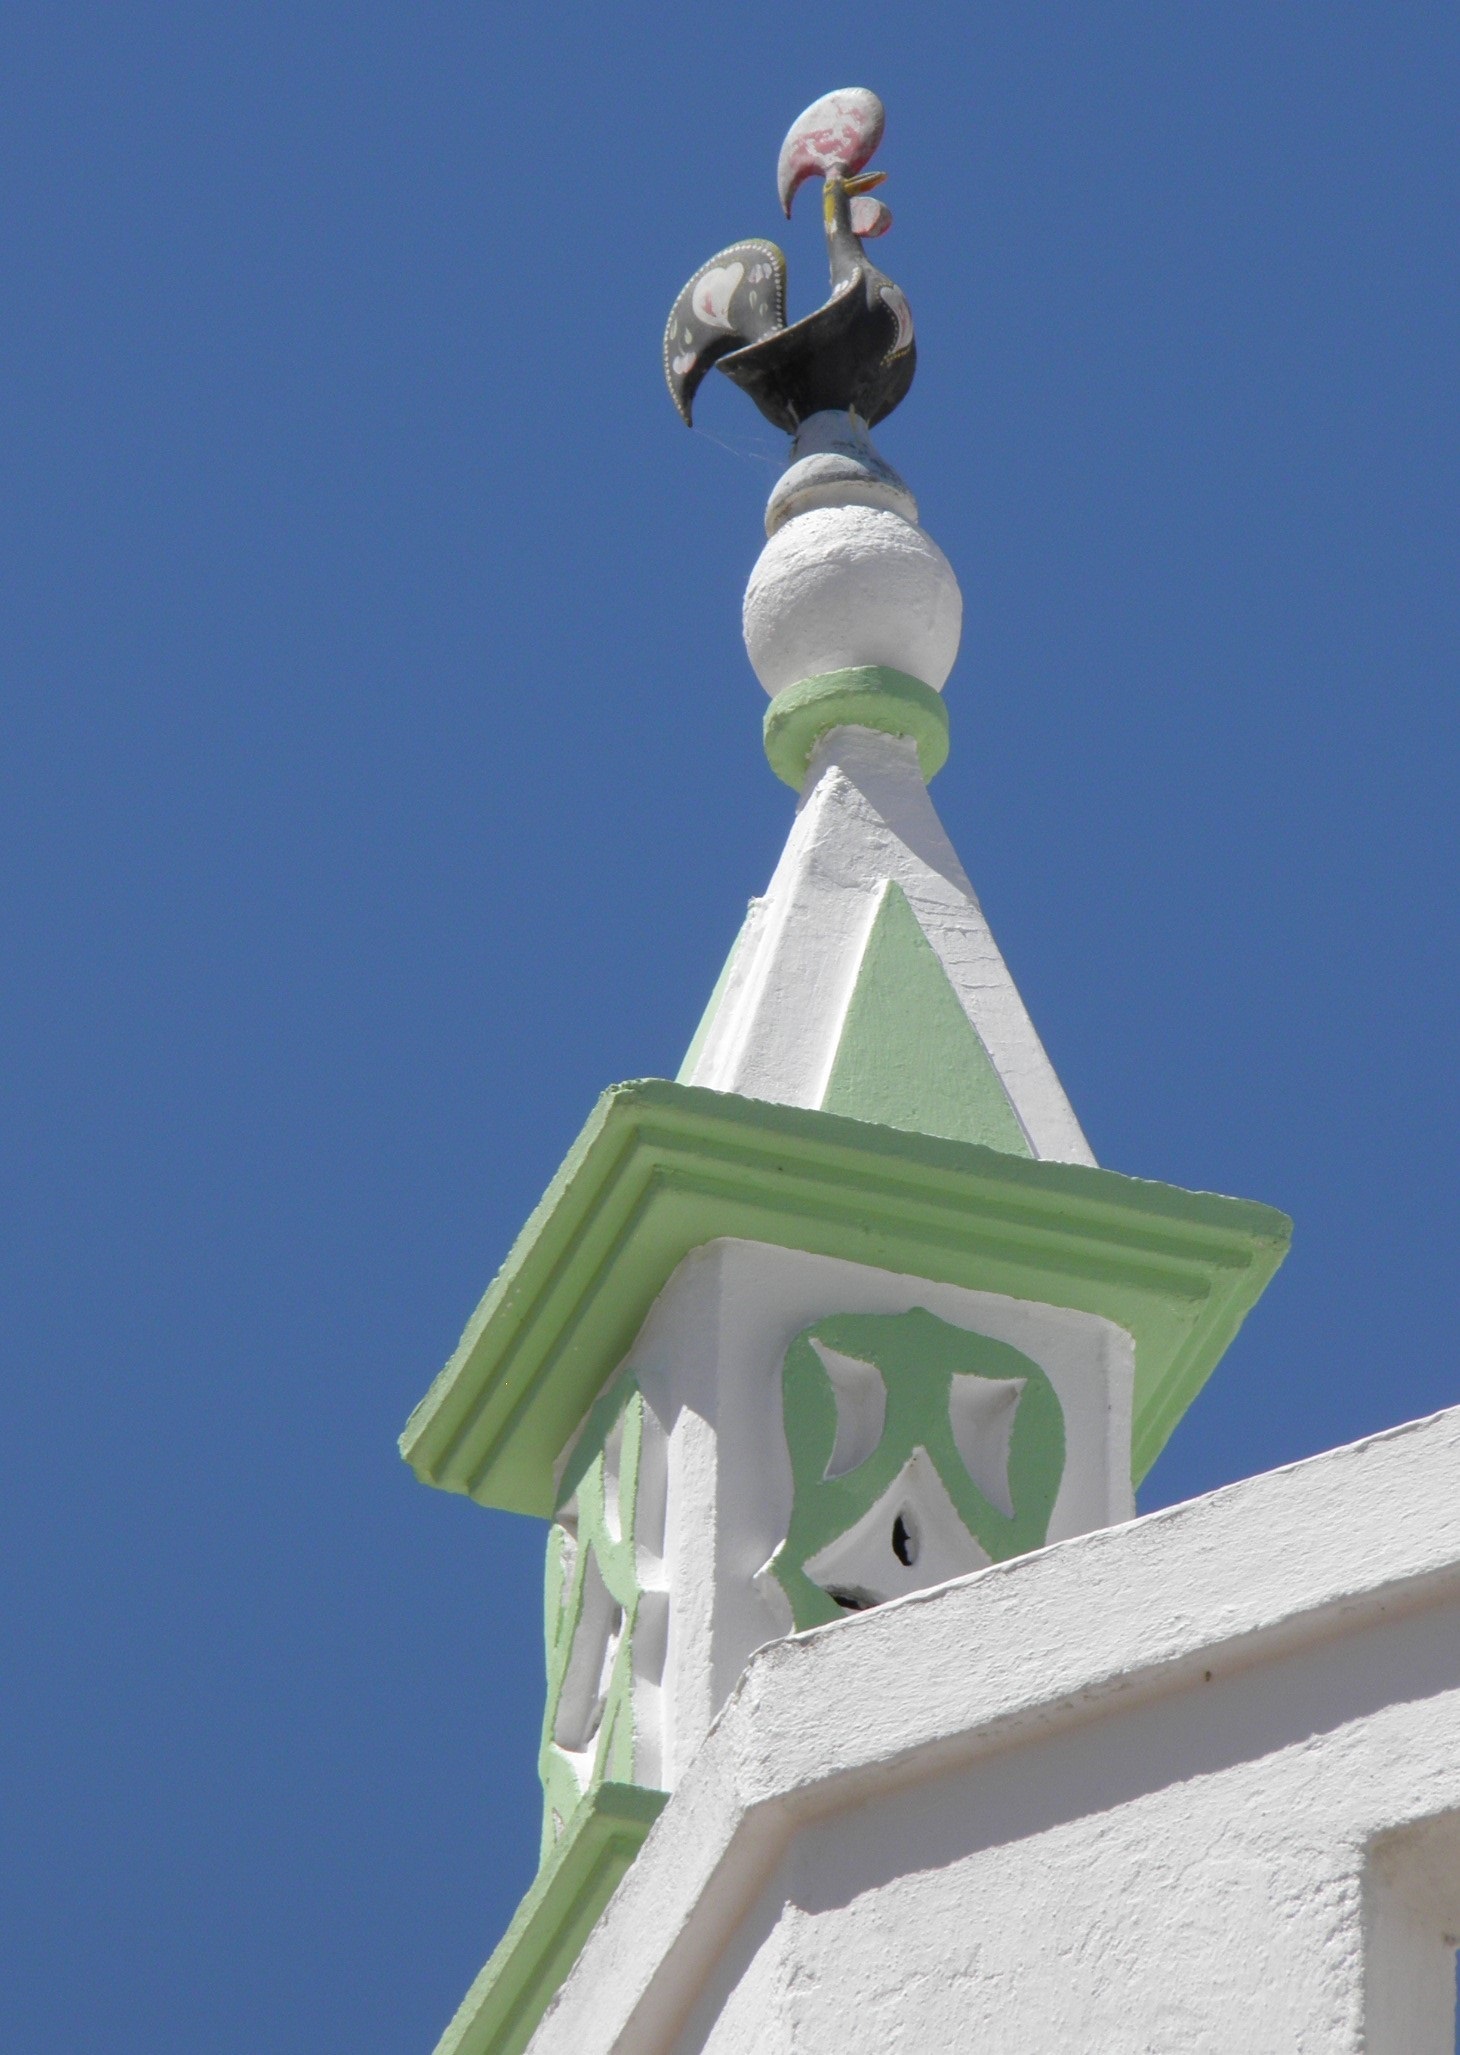
architecture, roof, monument, statue, tower, chimney, landmark, lighting, sculpture, steeple, portugal, algarve, portuguese